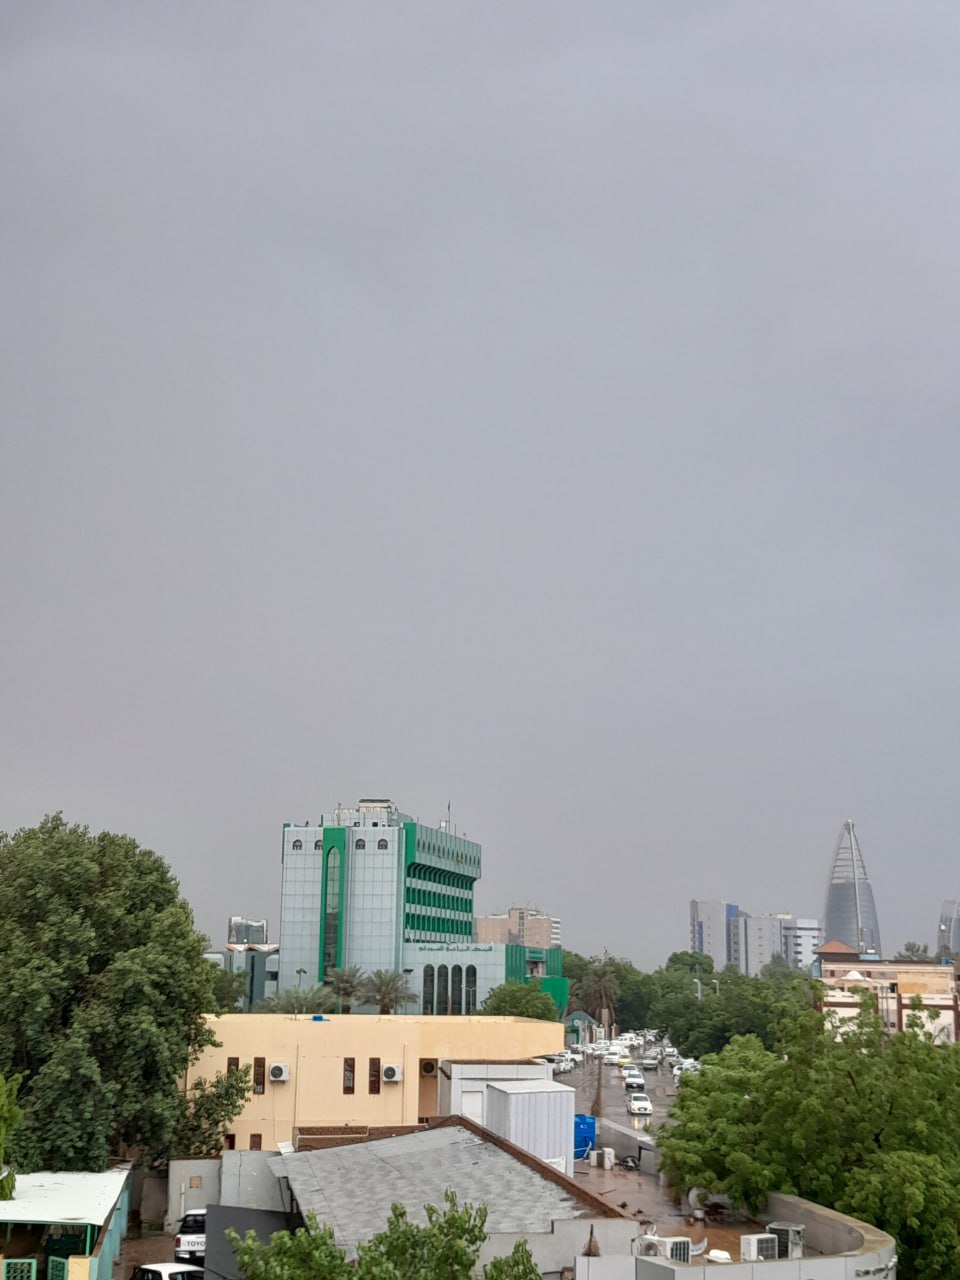
الوصف بالفصحى: مبنى حديث وشارع تسير فيه سيارات، تحيط به أشجار كثيرة وأبراج في الخلفية
الوصف بالعامية السودانية: مبنى حديث وشارع فيه عربات و مليان شجر وأبراج في الخلفية
التصنيف: Urban & City Life
التصنيف الفرعي: Institutional Buildings